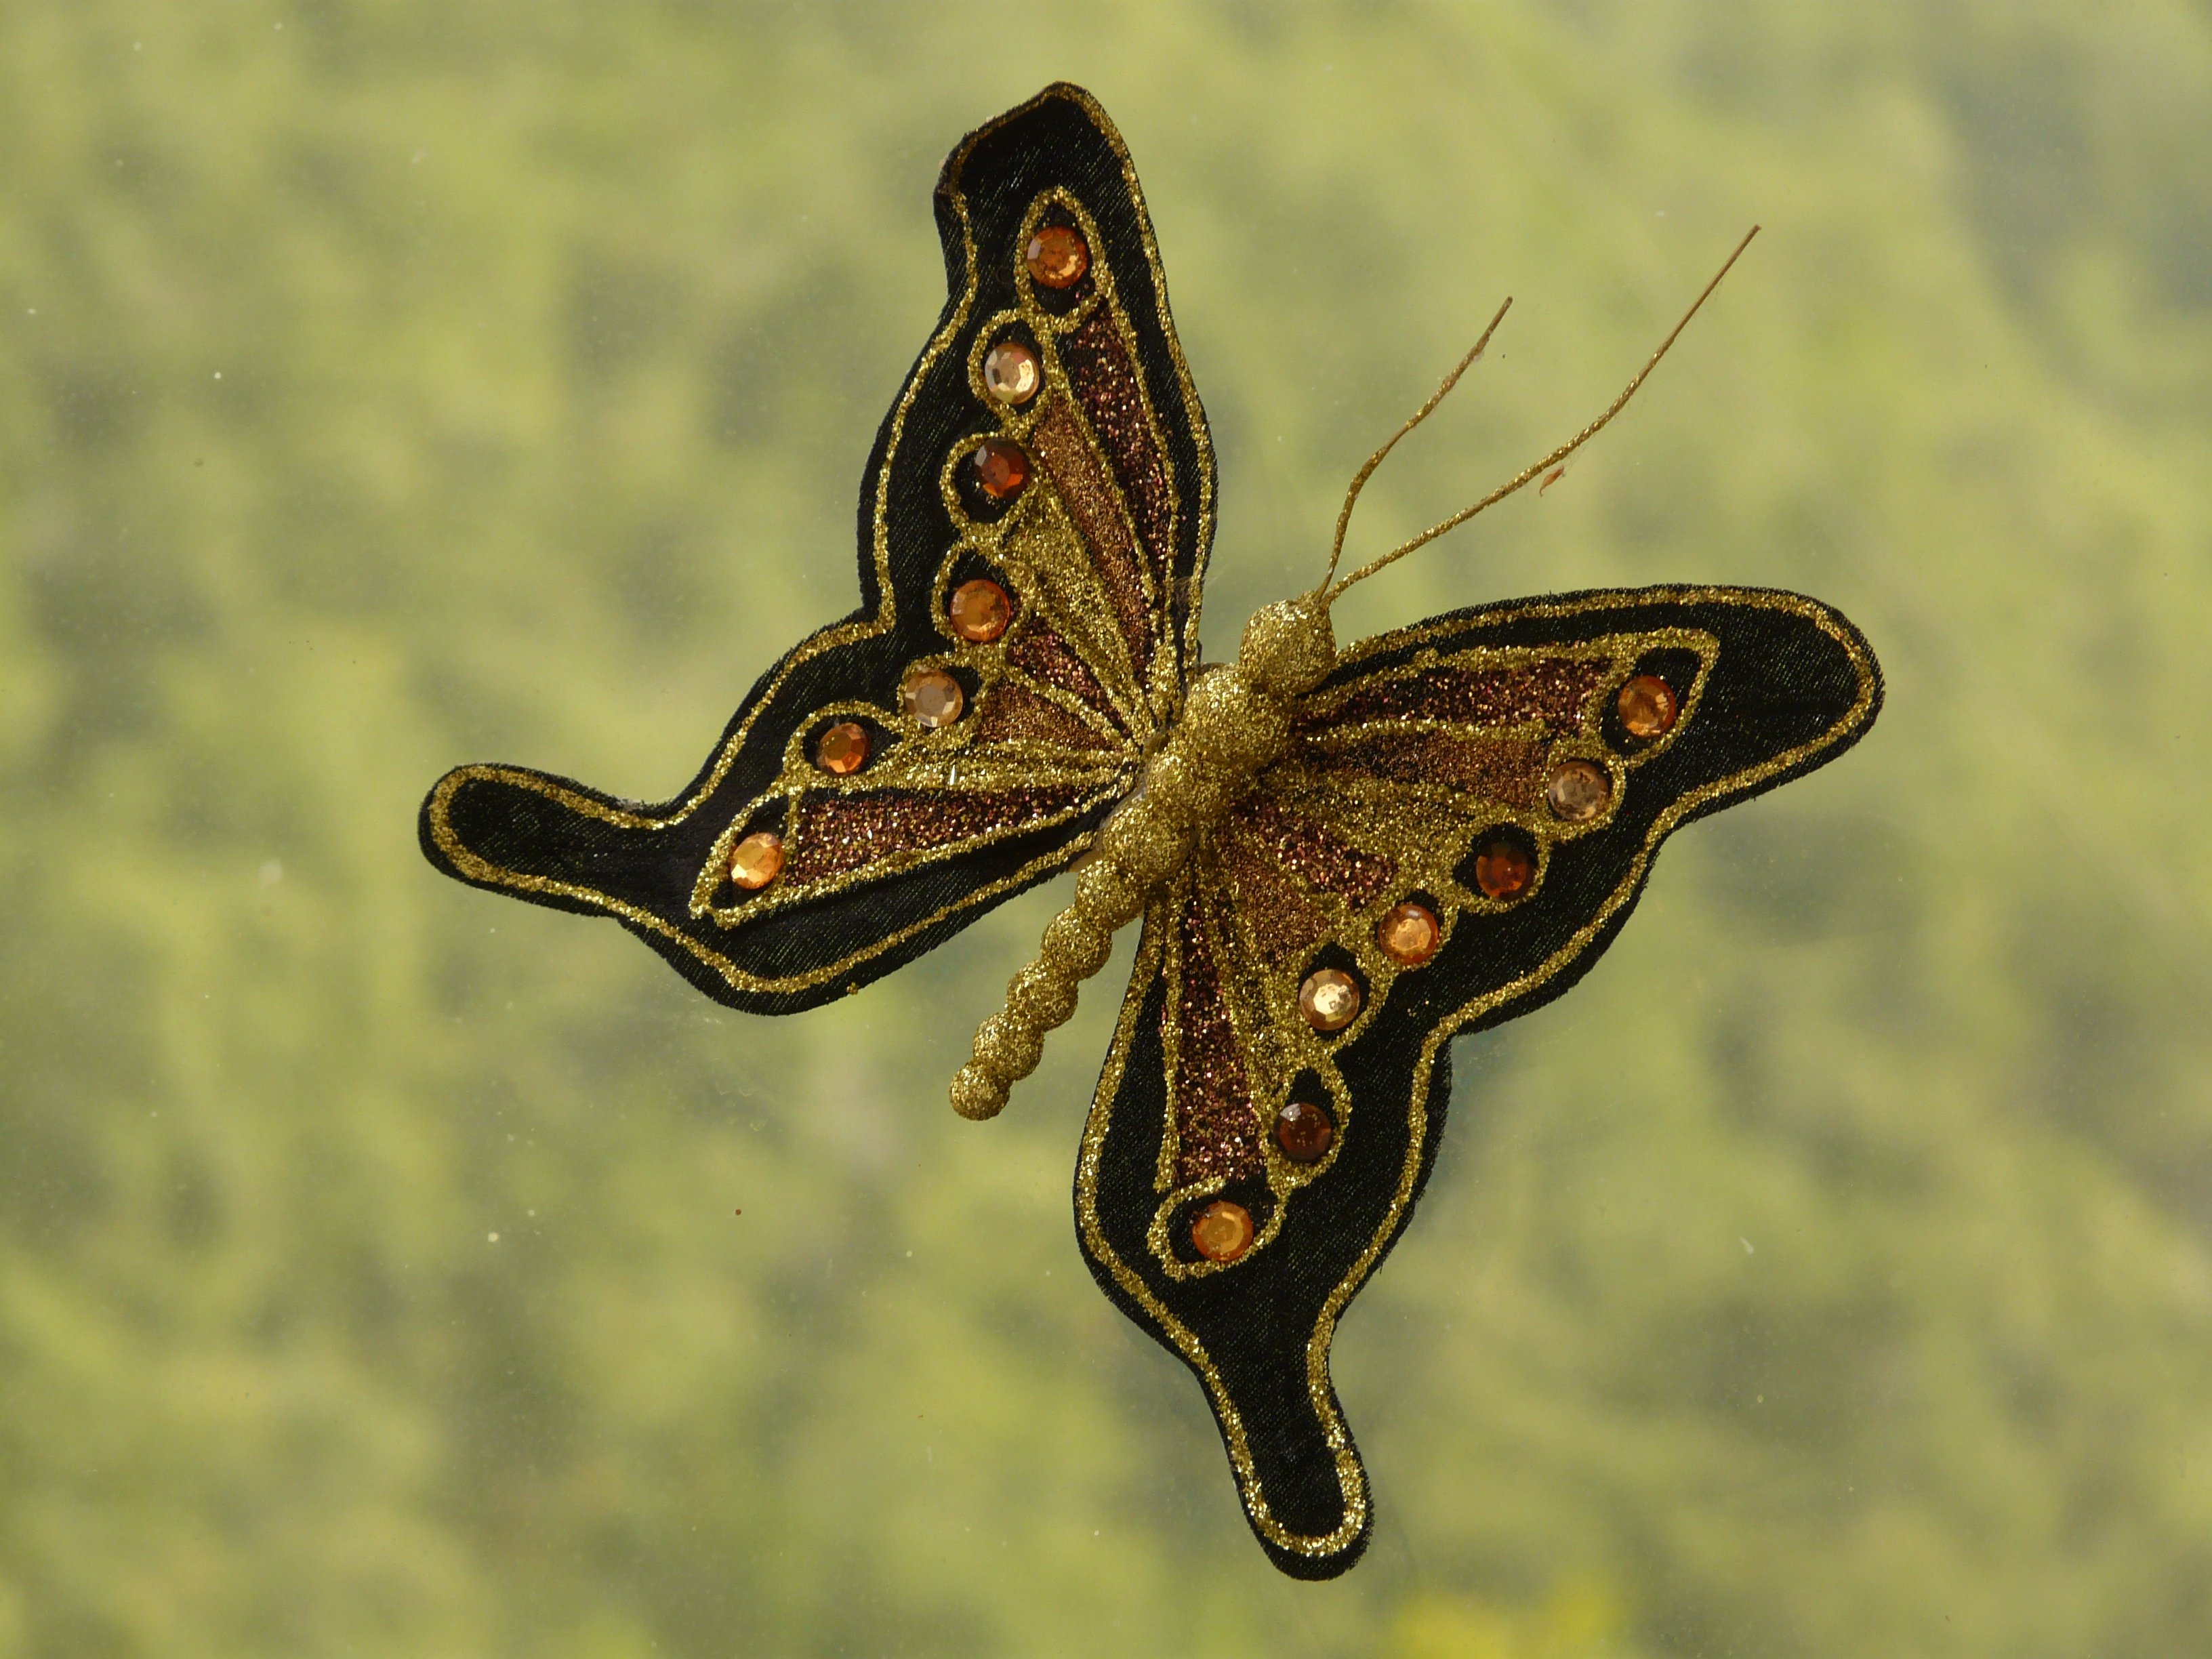
nature, wing, photography, leaf, flower, wildlife, insect, moth, butterfly, fauna, invertebrate, close up, jewellery, macro photography, brooch, pollinator, moths and butterflies